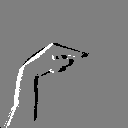
ASL letter: g